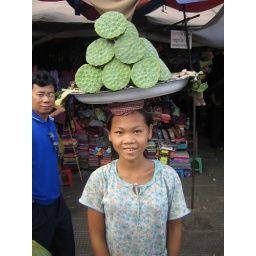
Young girl in market of Phnom Phen